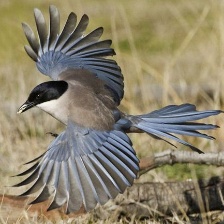
Species: IBERIAN MAGPIE
Scientific name: CYANOPICA COOKI
ImageNet parent category: magpie